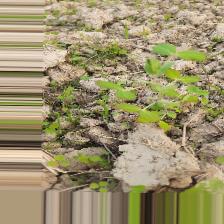
Label: Lentil Rust